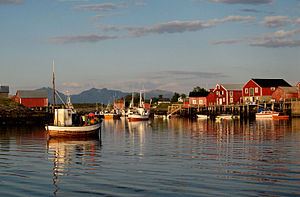
Vegaøerne
Vegaøerne er en 163 km² stor kommune og øområde langs Helgelandskysten, i Nordland fylke i det nordlige Norge, lidt syd for polarkredsen. Øerne som har ca. 1270 indbyggere, har været beboet siden stenalderen. Øerne har været på UNESCOs verdensarvsliste siden 2004 for at vise hvordan fiskerne/landmændene over 1.500 år har kunnet opretholde et samfund på en unik måde, bl.a. ved indsamling af dun fra edderfugle, hvor de enkelte husstande sørger for faste redepladser til fuglene.